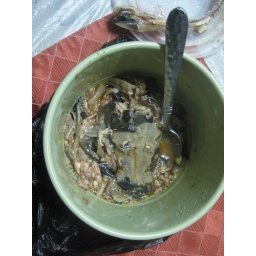
The residue of the cat fish in my pepper soup.